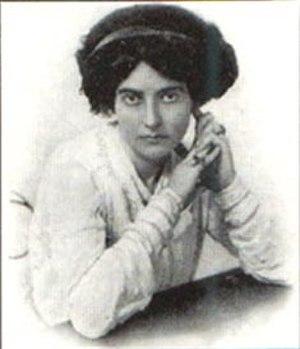
Mary MacLane est une auteure américaine. Originaire du Canada, son autobiographie très franche initie le confessionnalisme comme courant littéraire. MacLane est connue comme la « Femme sauvage de Butte ».